Antonino Votto

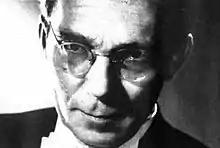
Antonino Votto in "Radiocorriere" magazine, 1974

Antonino Votto, sometimes spelt Antonio Votto, (30 October 1896 – 9 September 1985) was an Italian operatic conductor and vocal coach. Votto developed an extensive discography with the Teatro alla Scala in Milan during the 1950s, when EMI produced the bulk of its studio recordings featuring Maria Callas. Though Votto was a dependable conductor (and the teacher of Riccardo Muti), critics frequently faulted his recordings for their lack of emotional immediacy. This may have been an occupational hazard of working in the studio, as his live sets with Callas, including a "Norma" (December 1955, La Scala) and "La sonnambula" (1957, Cologne) are considered to be great performances. Among his pupils was the soprano Claudia Pinza Bozzolla.